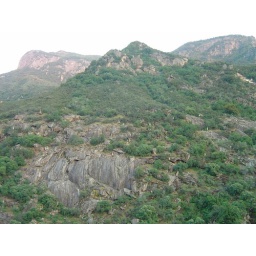
More views of the canyon to follow.  The canyon road climbs 4,000' in about 16 miles to Camp Nelson.